Hanson (band)

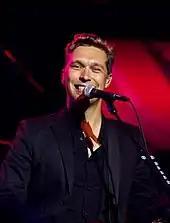
Isaac Hanson

Clarke Isaac Hanson was born on , in Tulsa, Oklahoma. He is the eldest of the three brothers in Hanson, and was eleven when the band started in 1992. He sings both backing and lead vocals and plays electric and acoustic guitar, as well as the piano, bass and the synthesizer. Isaac married Nikki Dufresne on September 30, 2006, in Tulsa at the Philbrook Museum of Art. Isaac met Dufresne after spotting her in the fifth row of a crowd at their 2003 New Orleans concert. They have three children.